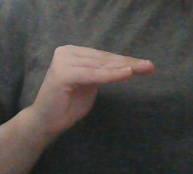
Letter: haa